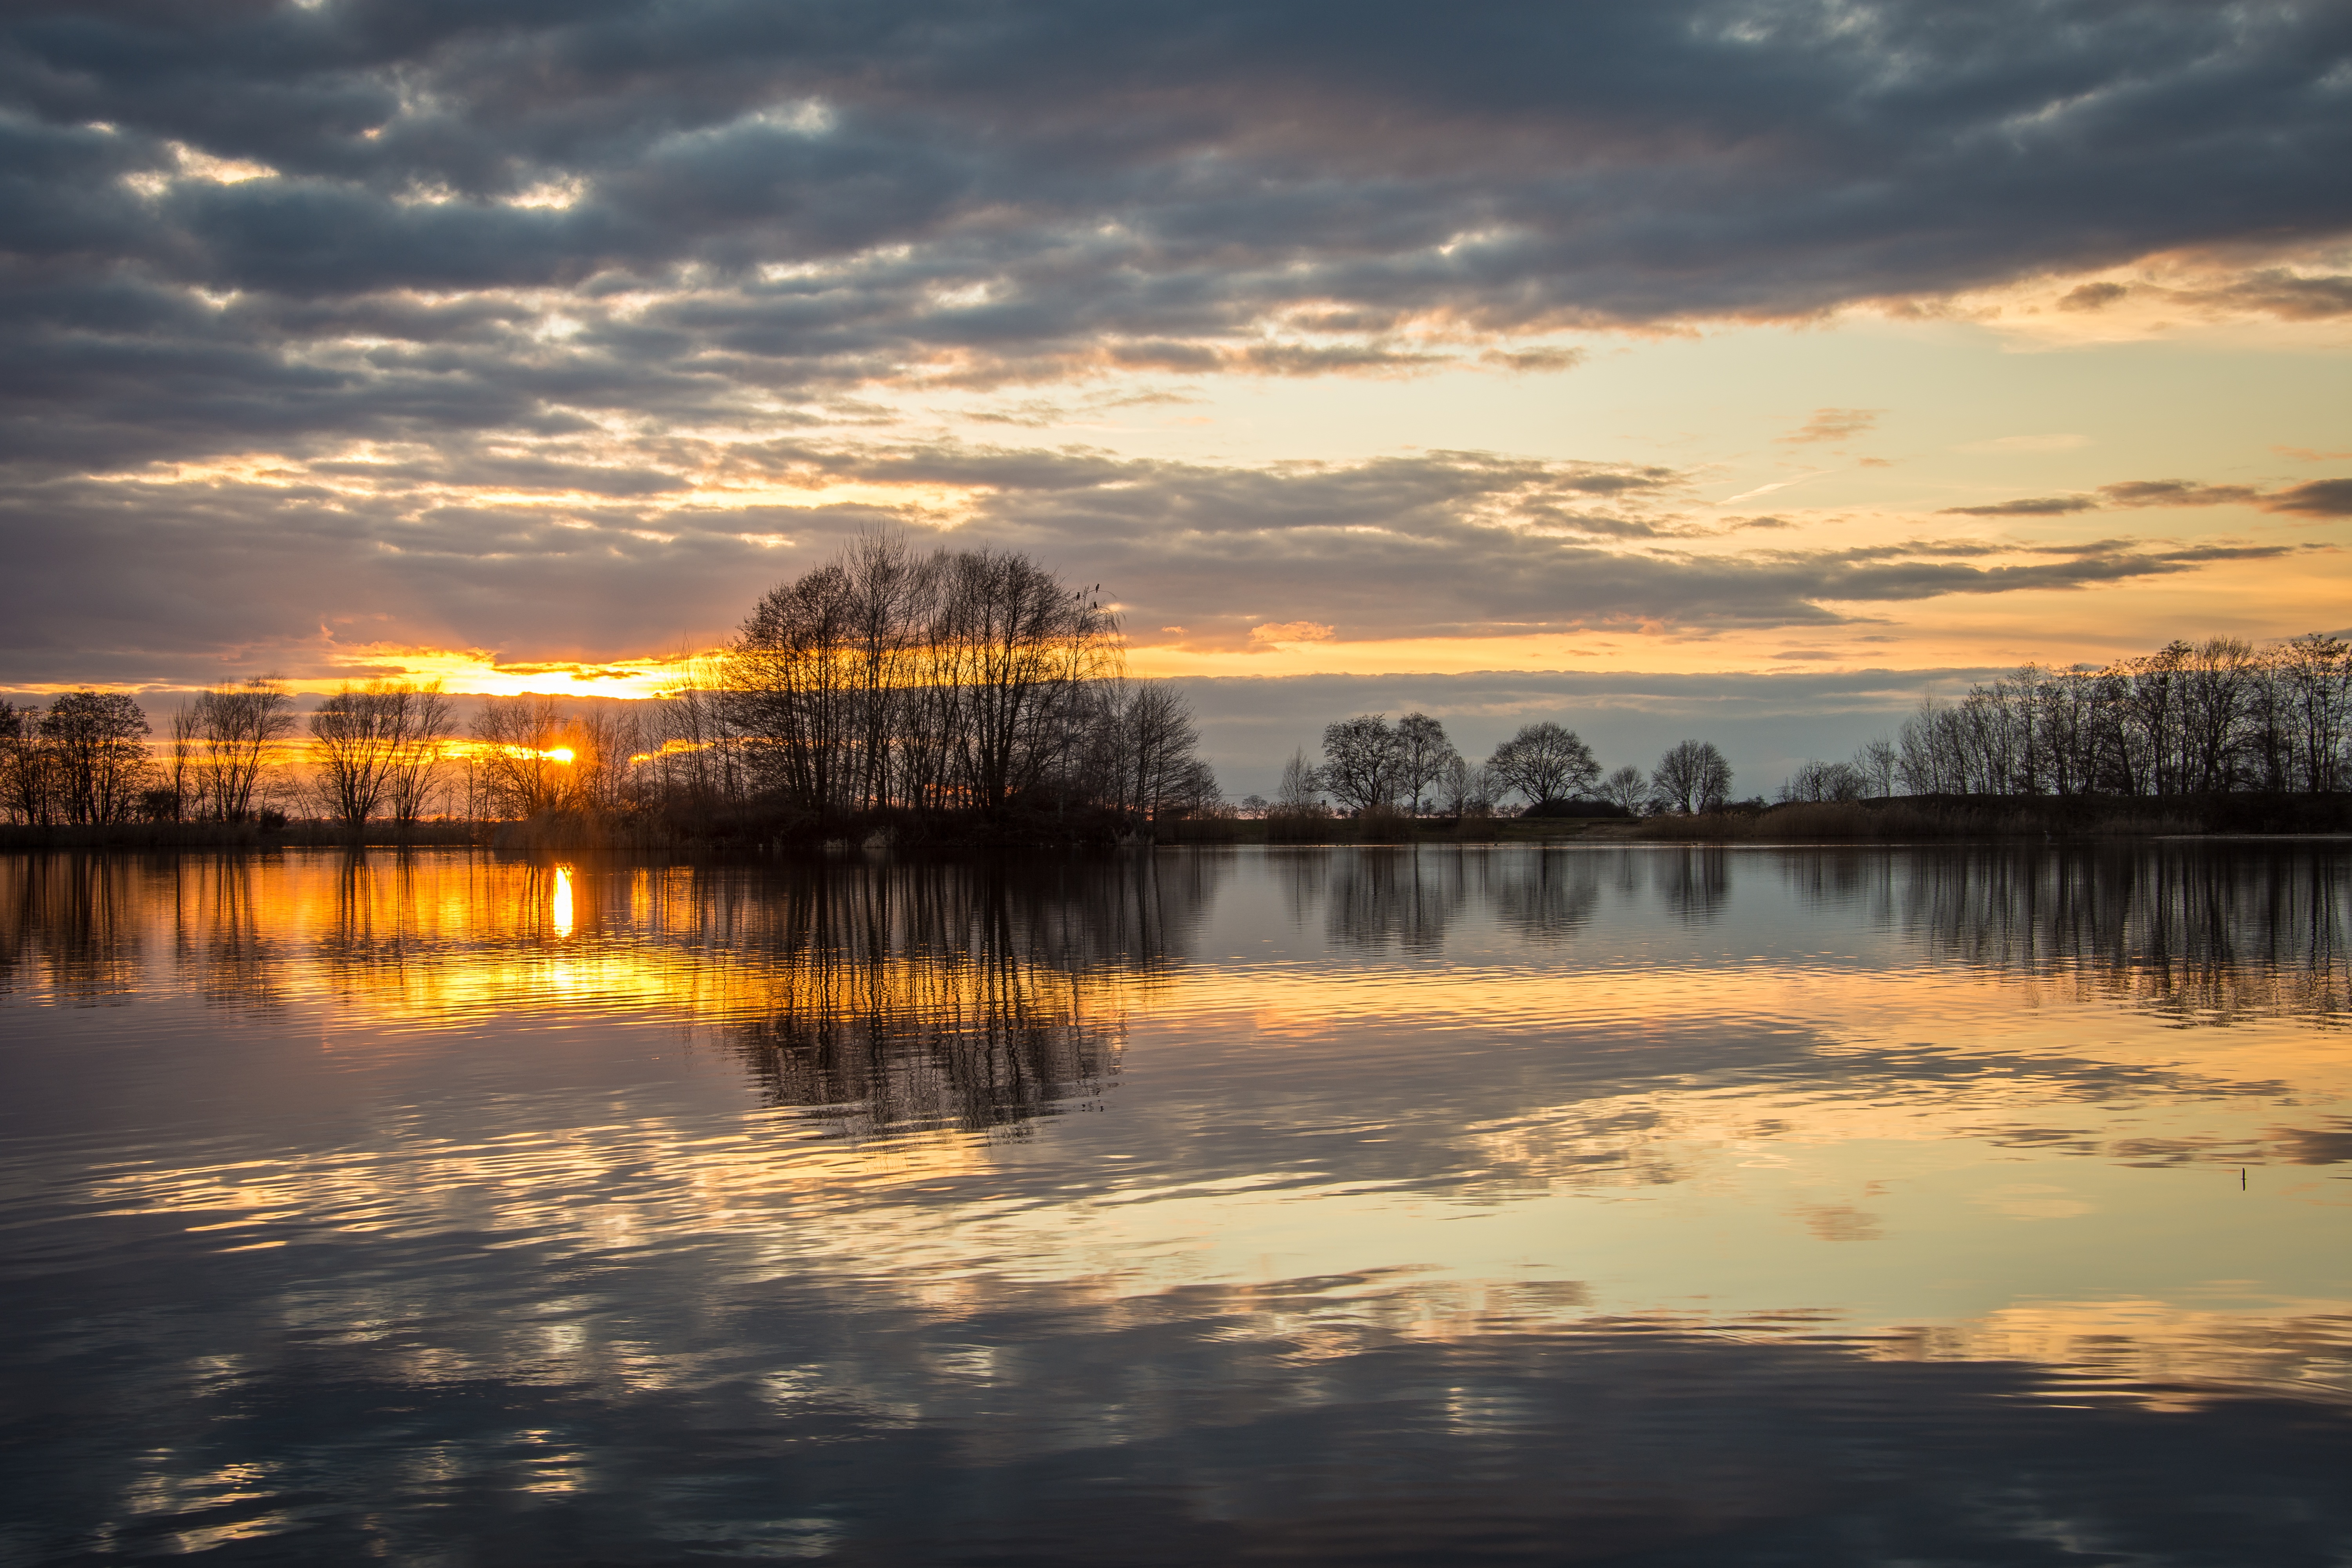
landscape, sea, water, nature, horizon, cloud, sky, sun, sunrise, sunset, sunlight, morning, lake, dawn, atmosphere, river, dusk, evening, twilight, reflection, romance, rest, lighting, trees, clouds, beautiful, mood, loch, silent, abendstimmung, mirroring, atmospheric, afterglow, evening sky, back light, atmospheric phenomenon